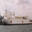
Label: ship